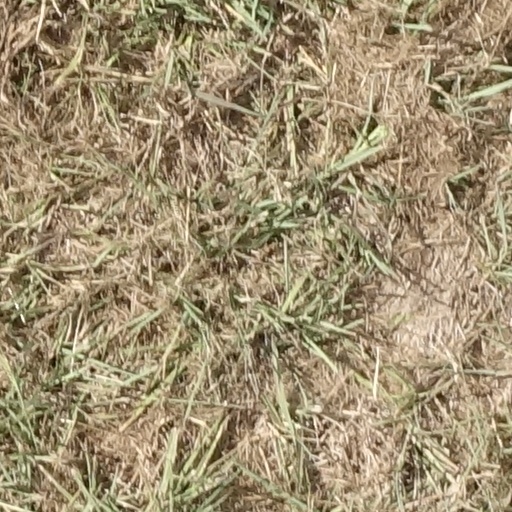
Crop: sorghum